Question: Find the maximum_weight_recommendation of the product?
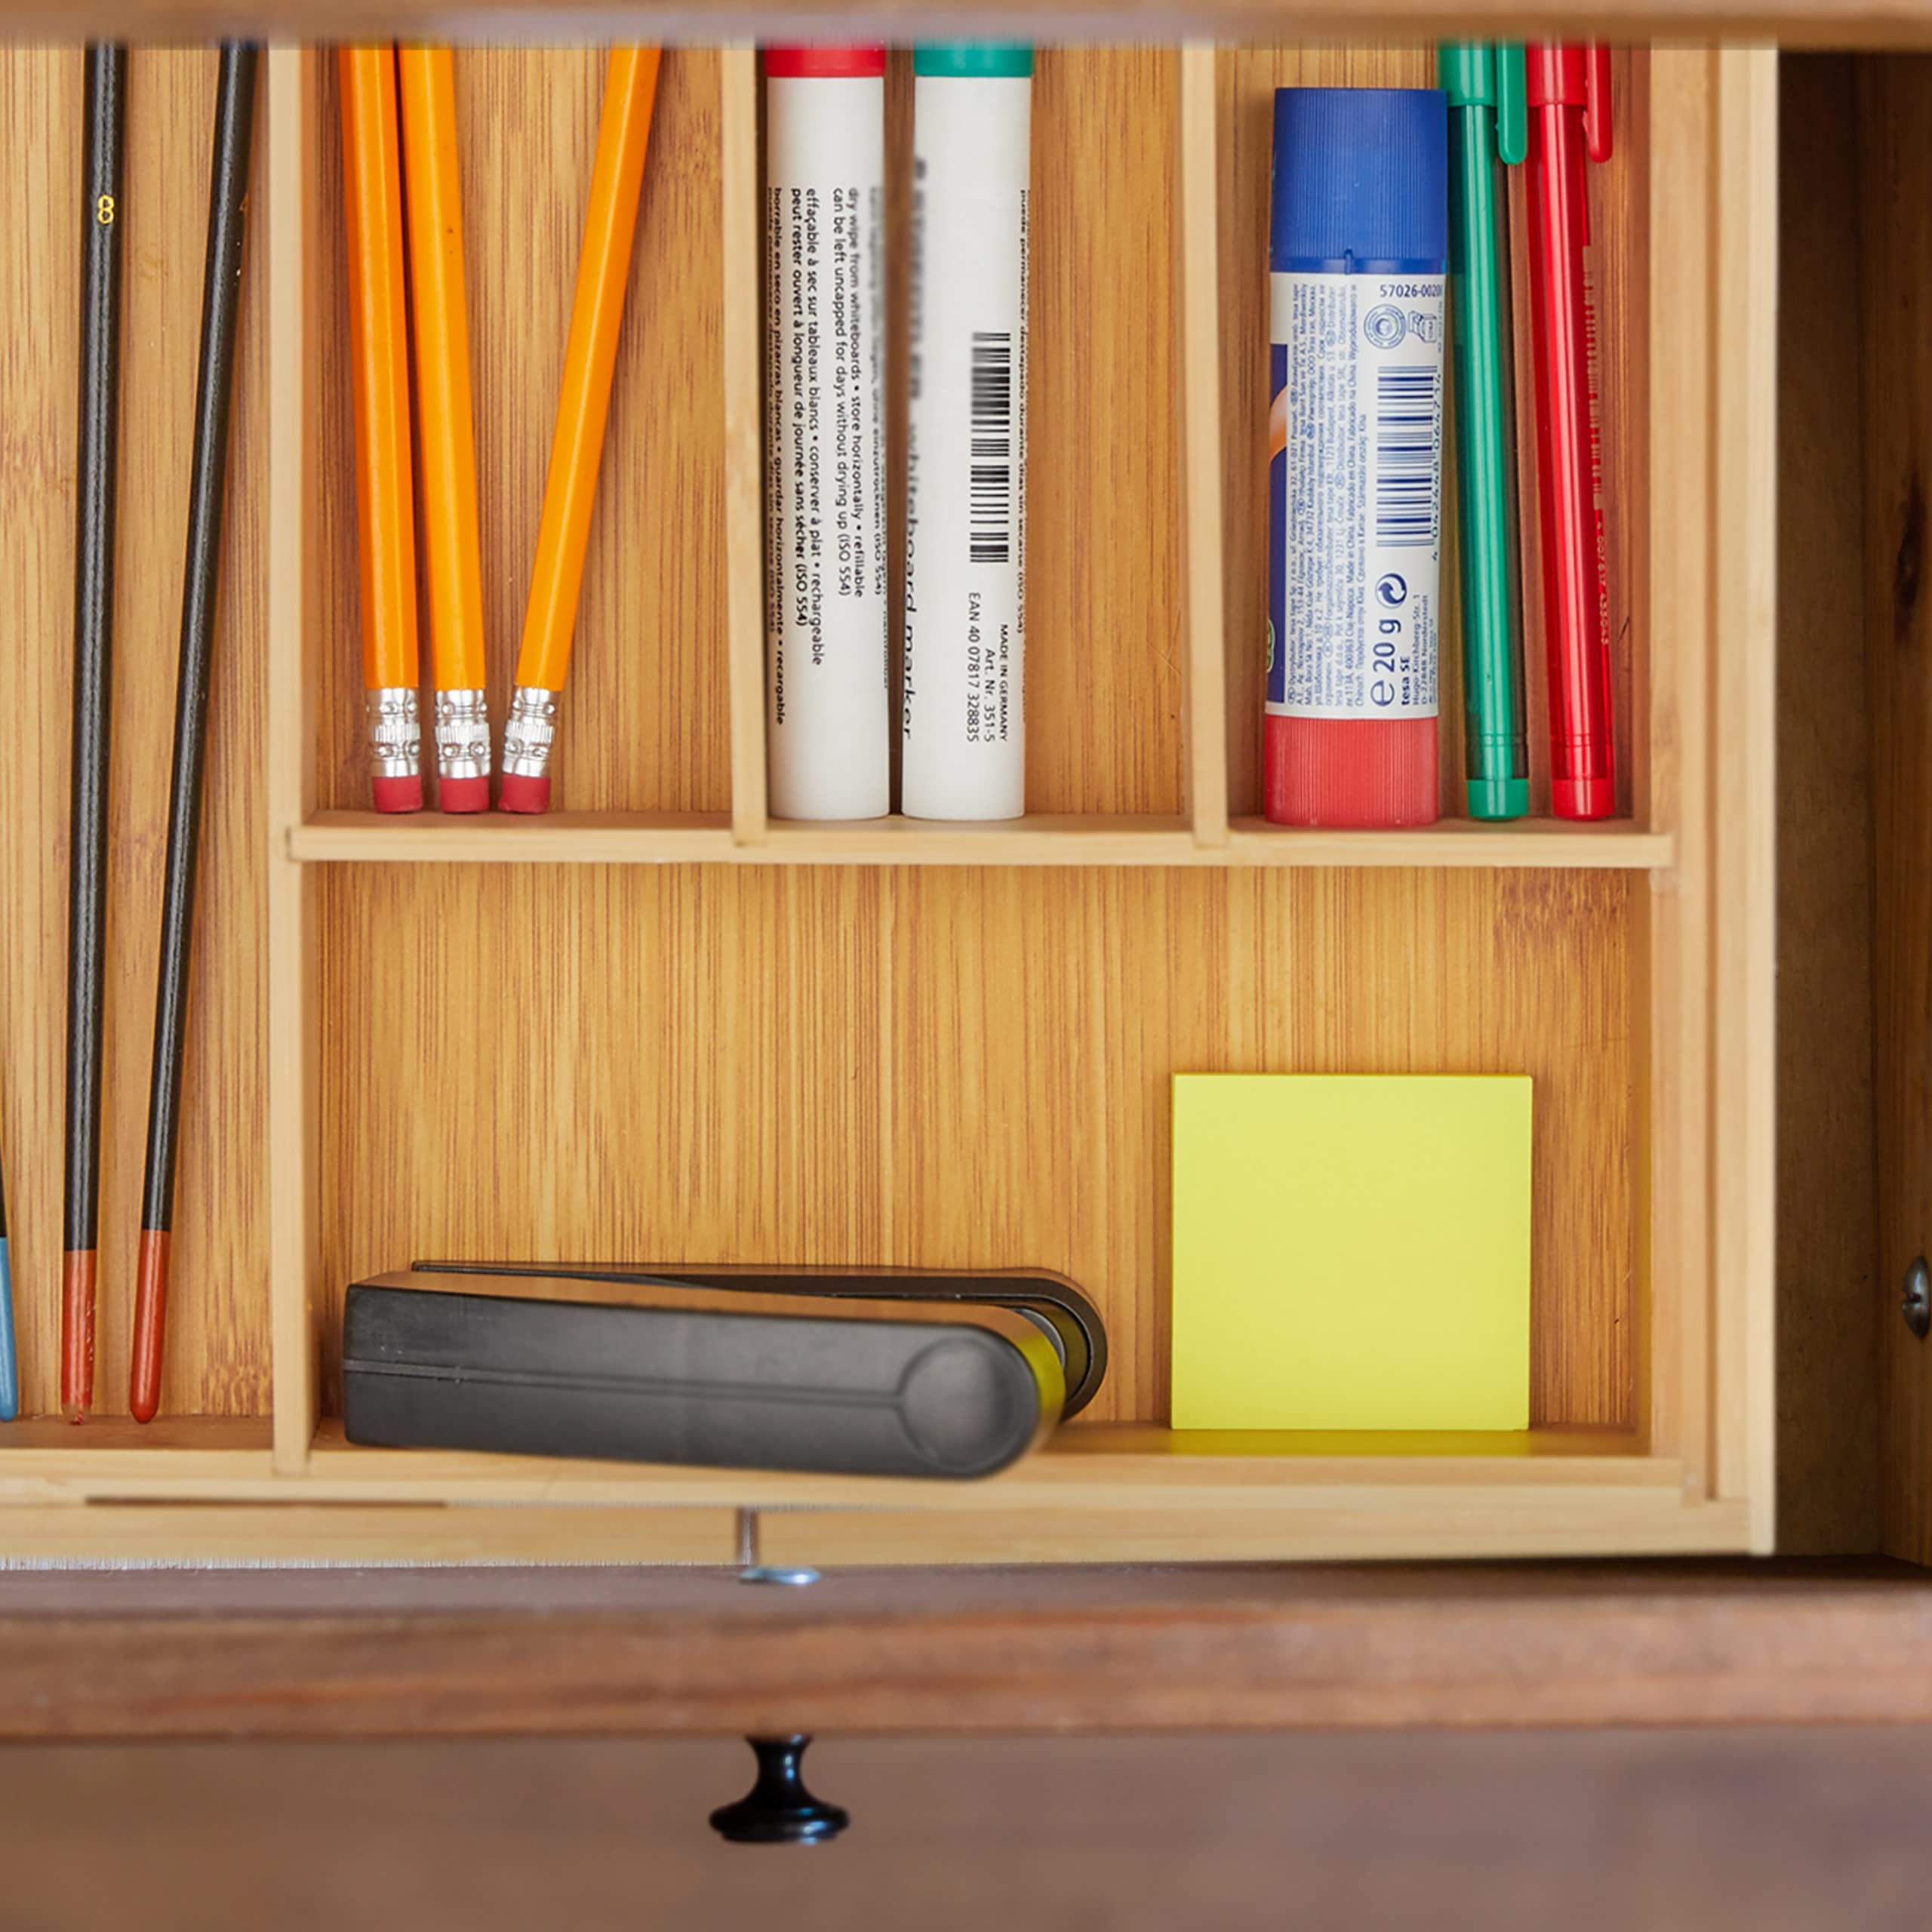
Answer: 20.0 gram